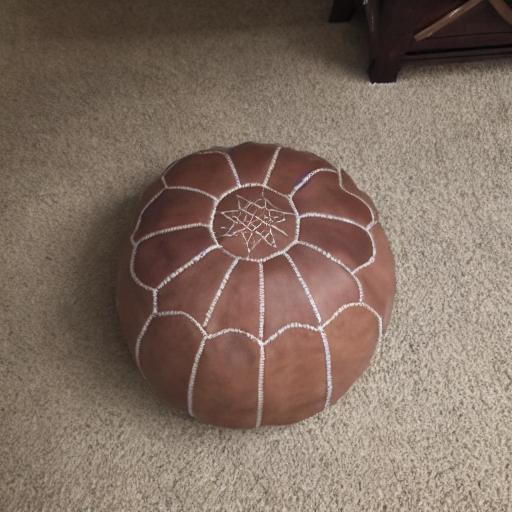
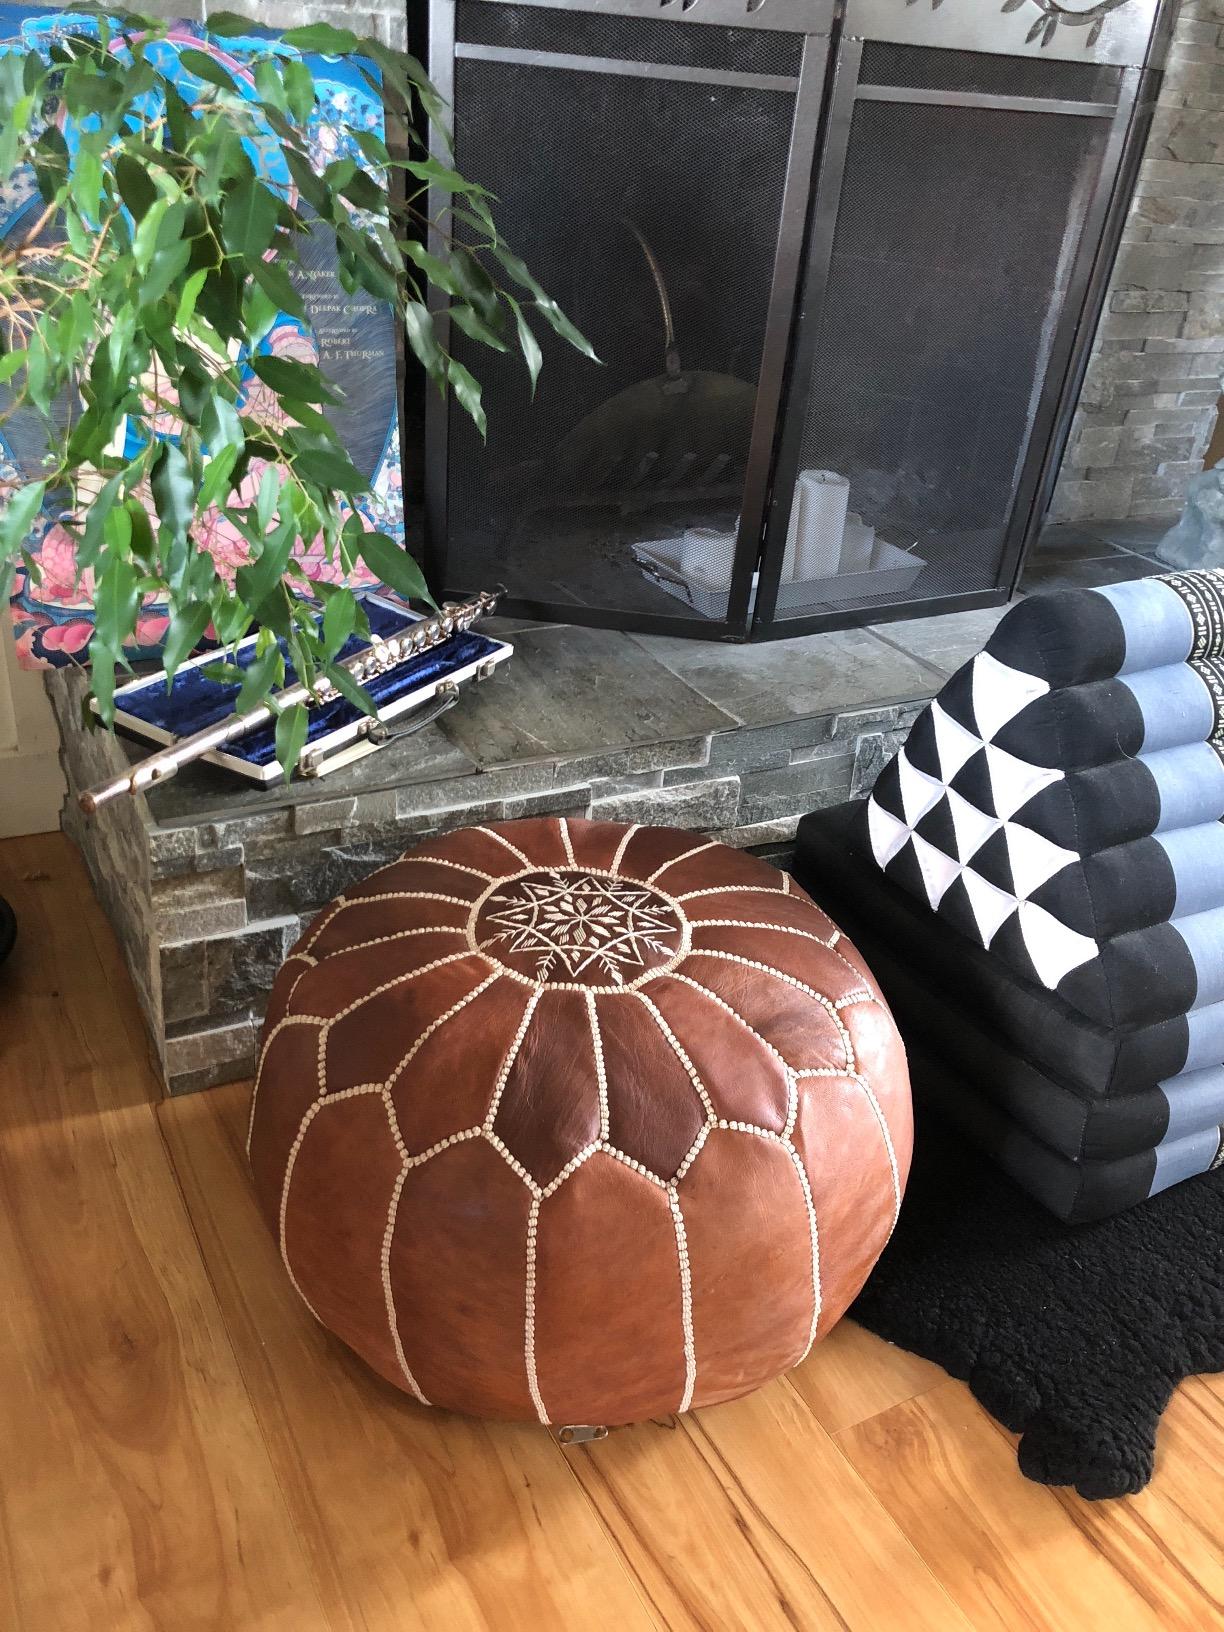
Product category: stool
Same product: no